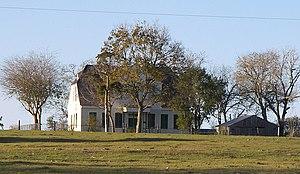
Le comté d'Austin, en anglais : Austin County, est un comté de l'État du Texas aux États-Unis. Fondé le 17 mars 1836, son siège de comté est la ville de Bellville. Situé au sud-est de l'État, le comté a une superficie de 1 700 km². Lors du recensement des États-Unis de 2010, il comptait une population de 28 417 habitants. Il est baptisé en référence à Stephen Fuller Austin.